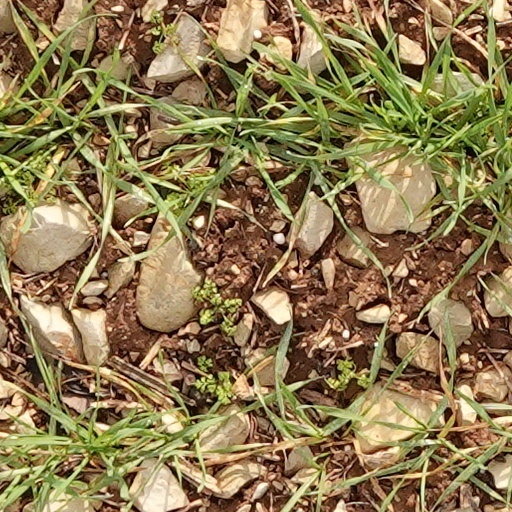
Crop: wheat